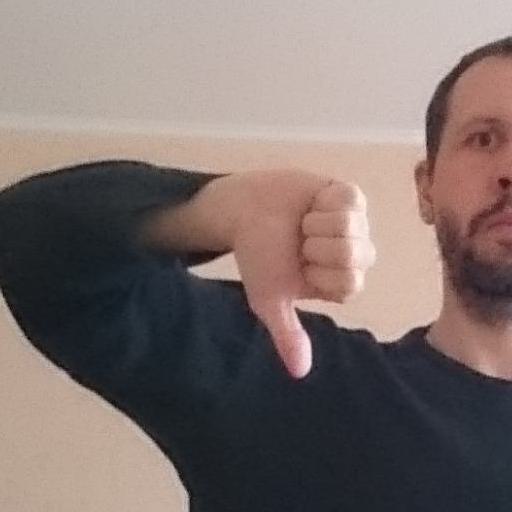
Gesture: dislike